Jasmine in Karnataka

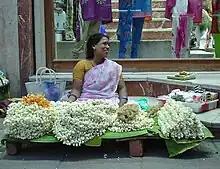
A street vendor sells jasmine garlands in Chennai, India

The flowers are used for garlands, especially at weddings and other auspicious occasions and for making garlands for worship of temples deities. Jasmine is widely cultivated for their flowers, enjoyed in the garden, as house plants, and as cut flowers. The flowers are worn by women in their hair in southern and southeast Asia.They are exported and thus highly remunerative to the farmers.